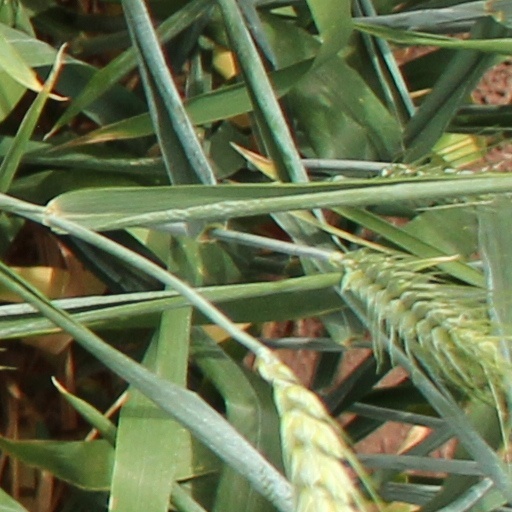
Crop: wheat